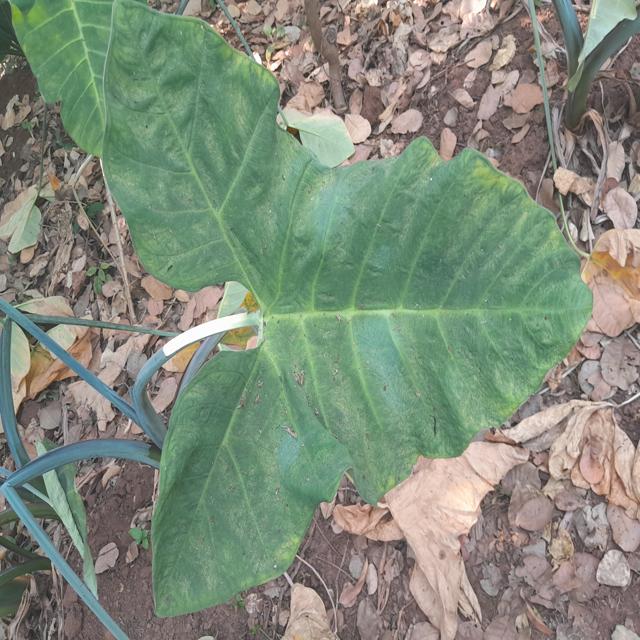
Label: Healthy